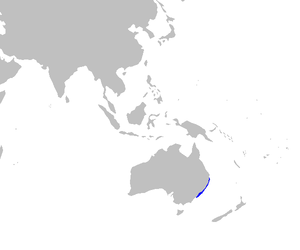
Le requin aveugle des roches est l'une des deux seules espèces de requin de la famille des Brachaeluridae avec Heteroscyllium colcloughi. Présent le long de la côte est de l'Australie, cette espèce de requin nocturne, vivant sur le fond de la mer est commun dans les zones rocheuses et les herbiers marins de la zone intertidale jusqu'à une profondeur de 140 m. Il rôde souvent dans les bassins de marée où il peut être piégé par la marée descendante et survivre pendant une longue période hors de l'eau. Le requin aveugle n'est pas vraiment aveugle, son nom commun vient de son habitude de fermer les yeux lorsqu'il est hors de l'eau.